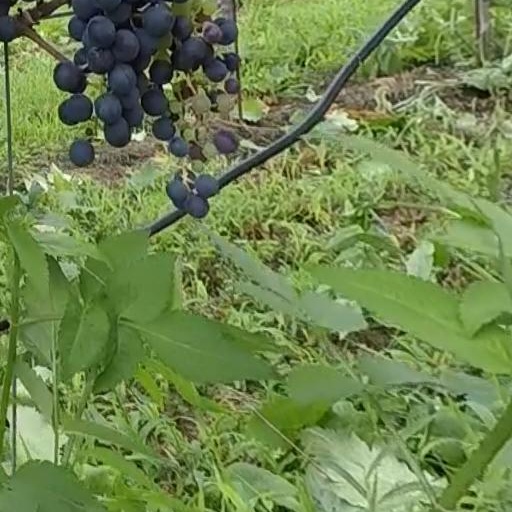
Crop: grape